Nash Point

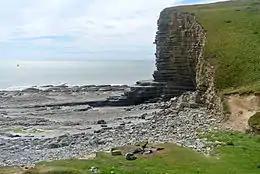
Nash Point

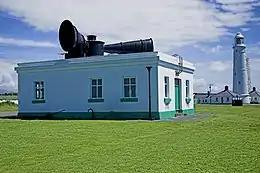
Nash Point Lighthouse with Fog Horn House in foreground

Parts of the section of the Glamorgan Heritage Coast where the lighthouse stands consists of "cliffs of Lias limestone interbedded with softer erodible material" and has been identified as potentially at risk from erosion and flooding. Many fossils, including ammonites and gryphaea are to be found there. Marcross Brook passes through the cliffs and an Iron Age hillfort, usually called Nash Point Camp, stands on the north side of the brook, although its remains have been largely eroded by the sea. Round barrows are also to be found nearby. A study of the rocks shows that they exemplify "a 12,000 year old sequence of